Post-grunge

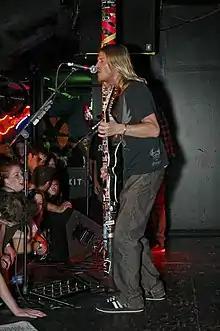
Puddle of Mudd vocalist Wes Scantlin in 2008

With the first wave of post-grunge bands losing popularity, post-grunge morphed in the late 1990s and 2000s, gaining further popularity with newer acts such as Creed, Nickelback, Three Days Grace, 3 Doors Down, Puddle of Mudd, Staind, Hinder, Audioslave, Hoobastank, Fuel, Breaking Benjamin, Shinedown, Seether, and Daughtry, abandoning some of the angst and anger of the earlier artists for more conventional anthems, narratives, and romantic songs. Creed's albums "My Own Prison", released in 1997, and "Weathered", released in 2001, were both certified by the RIAA. "Weathered" sold at least 6,400,000 copies in the United States. Creed's album "Human Clay", released in 1999, was certified diamond by the RIAA and sold at least 11,690,000 copies in the United States. "Human Clay" song "With Arms Wide Open" peaked at number 1 on the "Billboard" Hot 100. Matchbox Twenty's 1996 debut album, "Yourself or Someone Like You", was a success in 1997 and 1998 on the strength of radio singles "Push" and "3AM"; it was certified 12× platinum by the RIAA.